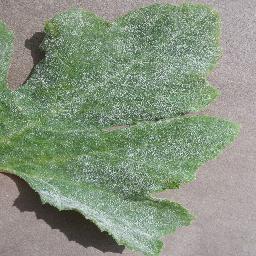
Label: Squash___Powdery_mildew